List of Beverly Hills, 90210 characters

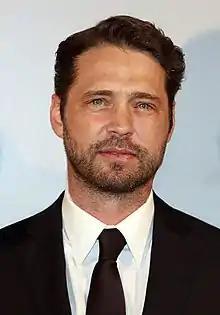
Jason Priestley appeared as male lead Brandon for Seasons 1–9, and worked extensively behind the scenes.

Jason Priestley plays the character of Brandon Andrew Walsh (main, seasons 1–9; archive footage, season 10). After Walsh's initial difficulties fitting into Beverly Hills, he soon settles down. In Season One, after one of his drinks was spiked at a party, he briefly experienced a drinking problem, which led to a car accident and a night in jail. In Season 3, Brandon developed a serious gambling problem, which led to Nat, his boss at the Peach Pit, bailing him out after he got into trouble with a mobster bookmaker. Throughout the entire series, Brandon was involved in various journalism projects, from sports editor and co-chief of the "Beverly Blaze" in high school to co-editor of the "CU Condor", a brief stint as news director at CUTV, and a year as student-body president (sophomore year). After graduation from college, he and his friend Steve spent a year developing the "Beverly Beat". He finally accepted a position with the Washington, D.C., bureau of the "New York Chronicle". He was the person many turned to when in trouble — Donna's expulsion from high school, Brenda's many problems, Kelly's drug problem, Andrea's getting into Yale, Valerie's suicide attempt, Ray's lawsuit against Joe, Steve's constant stunts, and even Dylan's battle with drugs and alcohol and the murder of his wife. Brandon is mentioned in the spin-off "90210" as having a family.